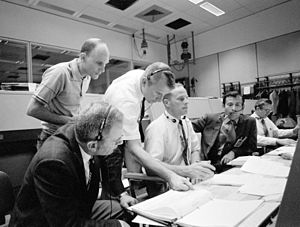
James Lovell / Se også
James Arthur Lovell er en tidligere amerikansk astronaut. Han er mest kendt i forbindelse med Apollo 13 missionen, der skulle have været til månen, men da en tank eksploderede, blev det i stedet en redningsmission. Han er forfatter til en bog om Apollo 13 missionen. Bogen er blevet filmatiseret med Tom Hanks i hovedrollen som James Lovell.